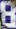
Number: 8